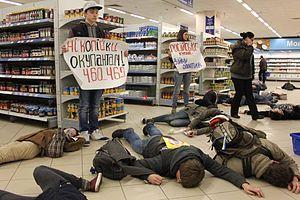
La campagne de boycott des produits russes en Ukraine sous le nom N’achète pas russe ! ou Boycotte les produits russes ! est une campagne civile de boycott qui a commencé en réaction au blocus des exportations ukrainiennes par la Fédération de Russie. La campagne a débuté le 14 août 2013 avec des appels sur les réseaux sociaux et a été relayée par des militants qui ont organisé une manifestation suivie par la distribution massive de dépliants, d’affiches, d’autocollants, etc. La campagne a perdu un peu de sa force avec le début de l'Euromaïdan à partir de novembre 2013, mais le 2 mars 2014, avec le déclenchement de la crise de Crimée, les militants ont annoncé la reprise de cette campagne de boycott des produits russes. L’organisateur de la campagne est le mouvement Vidsich.